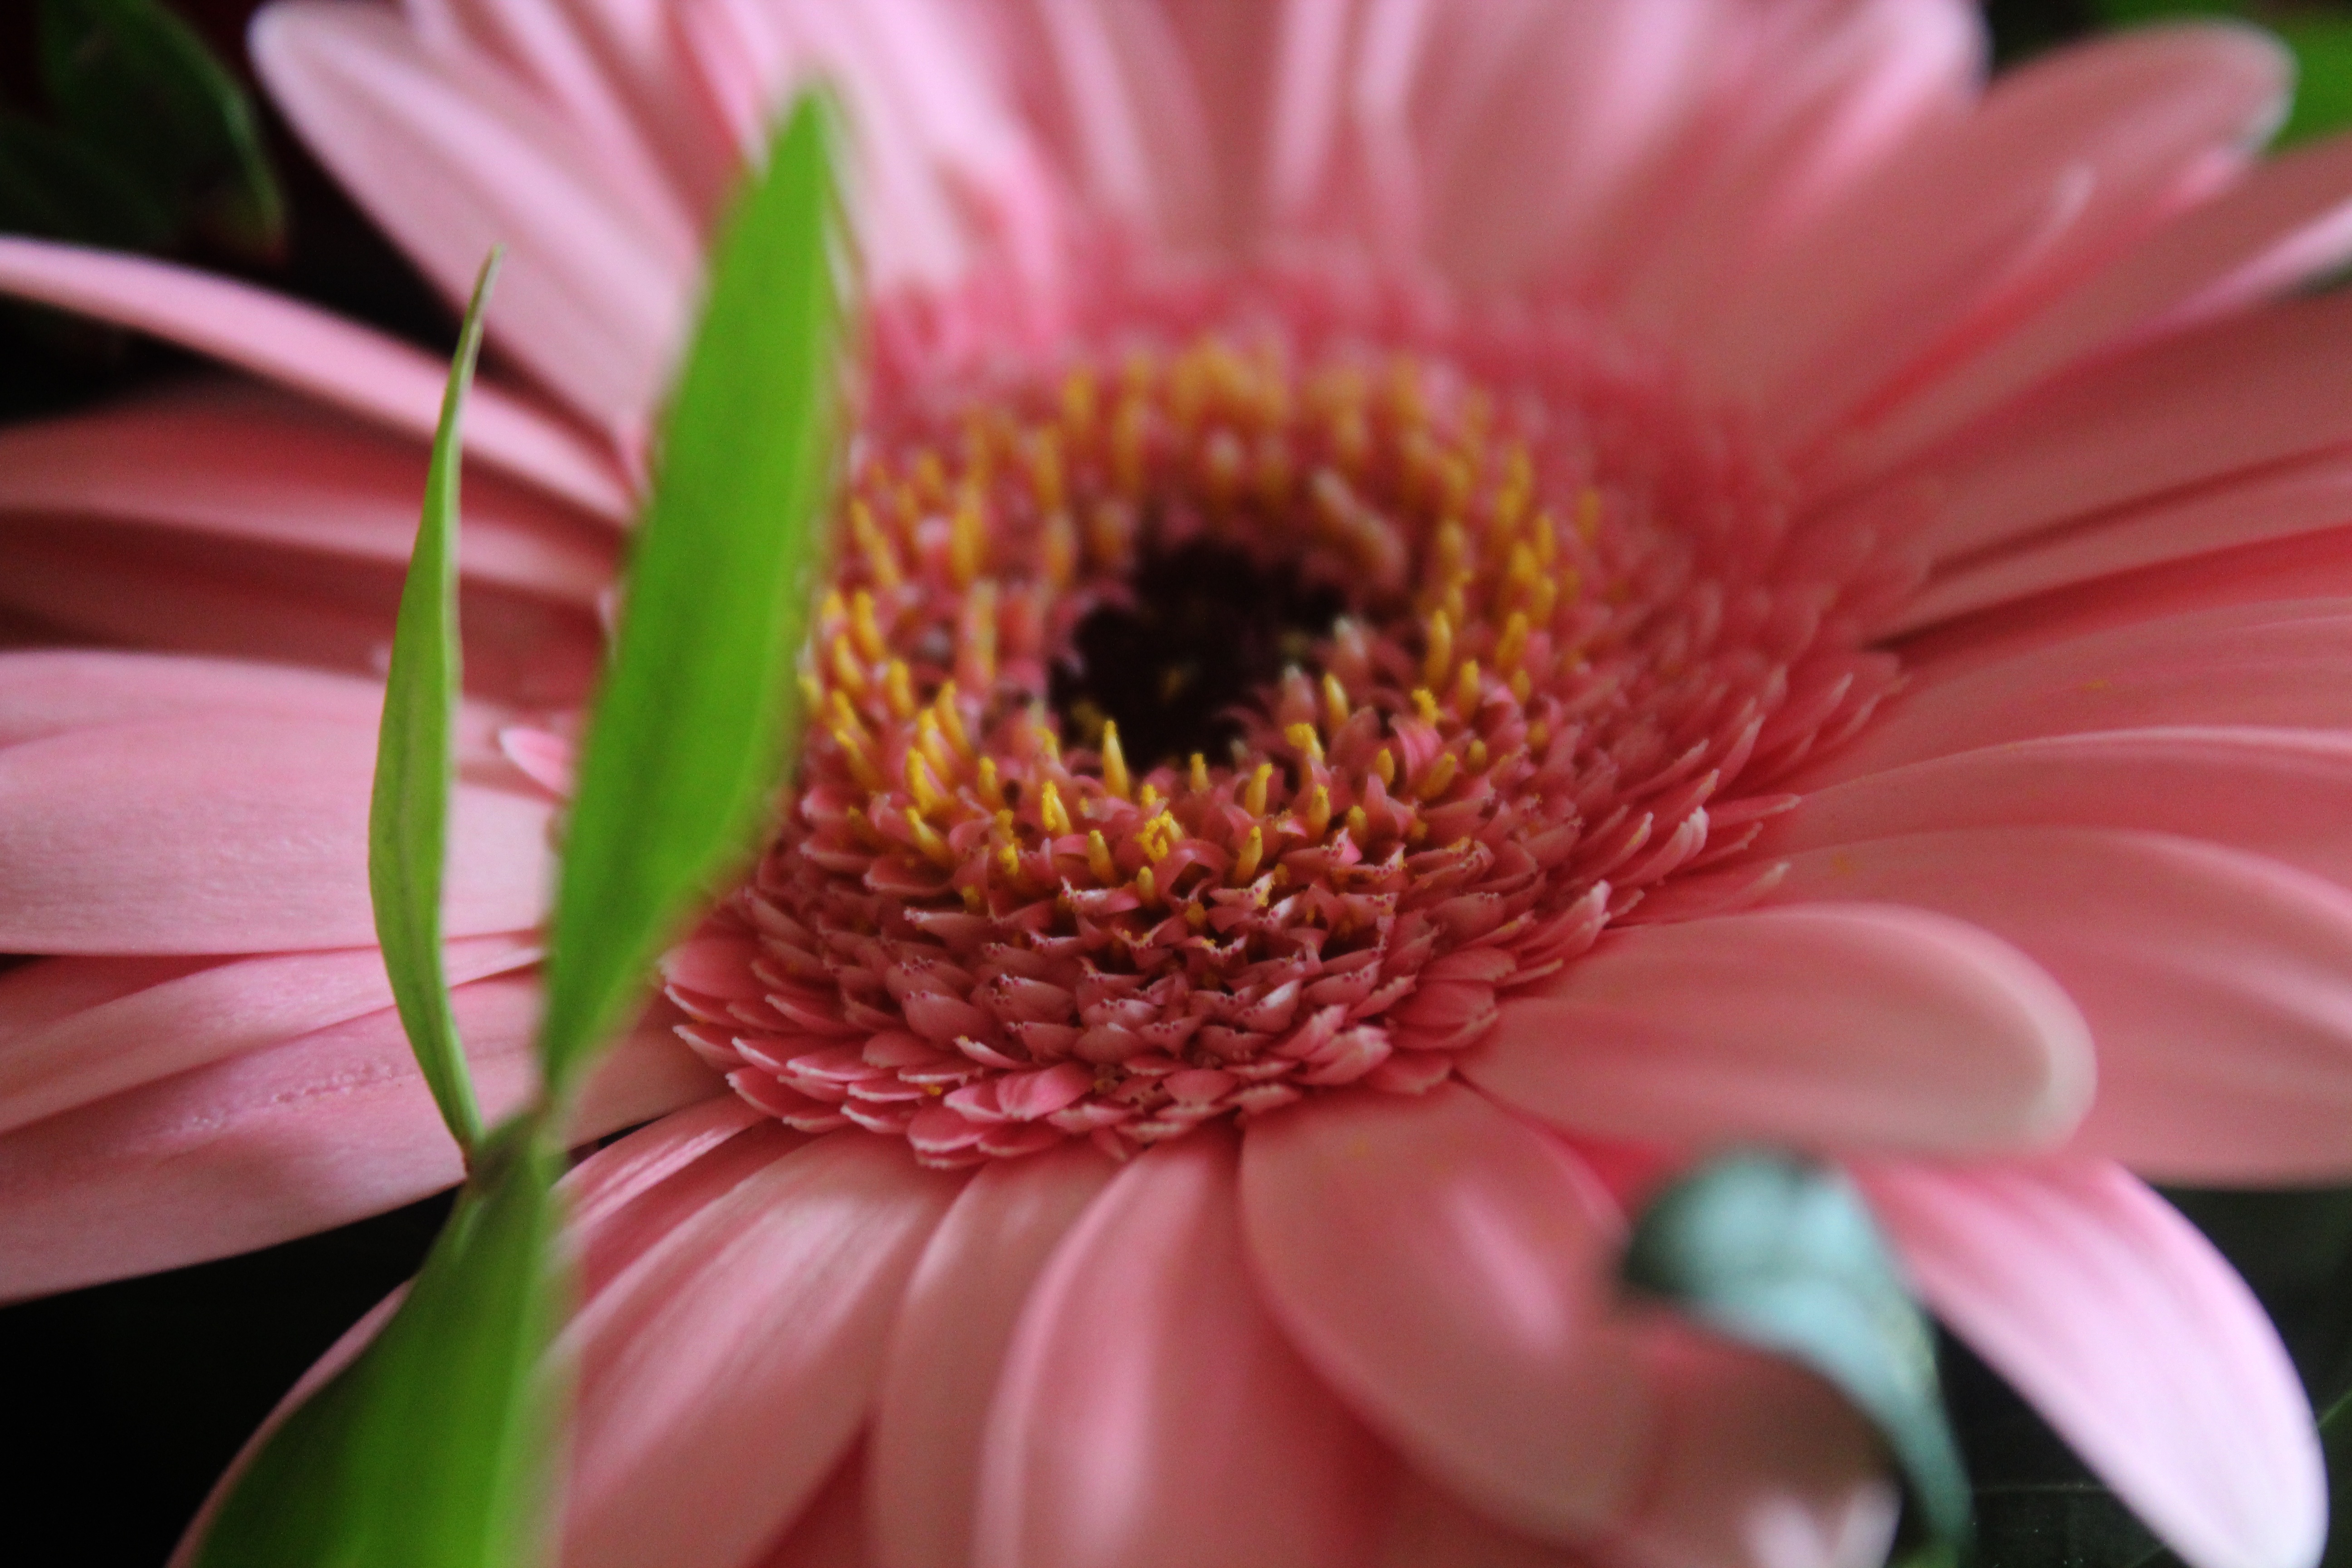
nature, blossom, plant, flower, petal, bloom, summer, romantic, pink, close, flora, close up, gerbera, macro photography, flowering plant, daisy family, plant stem, land plant